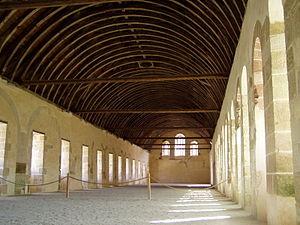
L'abbaye de Fontenay est une abbaye cistercienne fondée en 1119 sur la commune française de Marmagne, dans le département de la Côte-d'Or et la région Bourgogne-Franche-Comté. Elle est située à la confluence de la combe Saint-Bernard et de la vallée du ruisseau de Fontenay.